Moran of the Mounted

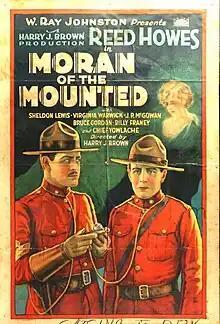

Moran of the Mounted is a 1926 American silent western film directed by Harry Joe Brown and starring Reed Howes, Sheldon Lewis and Virginia Warwick. A northern, it was distributed by the independent Rayart Pictures, the forerunner of Monogram Pictures.